Sky position (RA, Dec in degrees): 206.088, -2.569
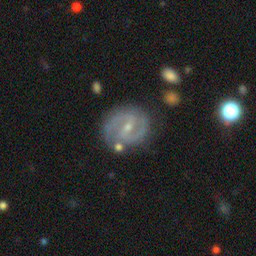
Galaxy morphology: Barred Spiral Galaxies